Awara Paagal Deewana

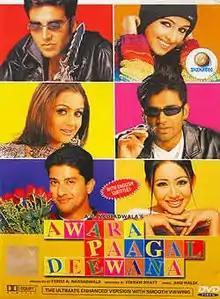
DVD cover

Awara Paagal Deewana ("Wayward, Crazy, Insane") is a 2002 Indian Hindi-language action comedy film directed by Vikram Bhatt. Anu Malik composed the film's score with lyrics by Sameer. The plot is loosely based on the 2000 American film "The Whole Nine Yards." Dion Lam, who worked on "The Matrix" and Hong Kong action films was the stunt director. The film's cast includes Akshay Kumar, Sunil Shetty, Aftab Shivdasani, Paresh Rawal, Johnny Lever, Preeti Jhangiani, Aarti Chhabria, Amrita Arora and Rahul Dev.